Cretin-Derham Hall High School

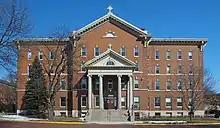
The original Derham Hall on the campus of St. Catherine University

The present-day Cretin-Derham Hall is the result of a merger between Cretin High School and Derham Hall in 1987. The origins of Cretin High School begin at the second cathedral of the diocese, where the Cathedral School operated out of the basement of the three-floor building. Bishop John Ireland had long been asking for the Christian Brothers to come operate the Cathedral School. In 1871, after the Great Chicago Fire destroyed two Christian Brothers schools, two brothers moved to Minnesota and took charge of the Cathedral School. When the second cathedral was badly damaged and demolished after a fire in 1886, a new building in downtown Saint Paul was constructed. Around this time, while still formally called Cathedral School, it began to be informally called Cretin High School or Cretin Hall after the auditorium in the new building. This building, however, soon began to not meet the needs of the institution and in 1926 Cretin High School moved to a site on Laurel and Mackubin Streets in St. Paul. The current building at Hamline and Randolph opened in 1928, built with a gift from the widow of James J. Hill.